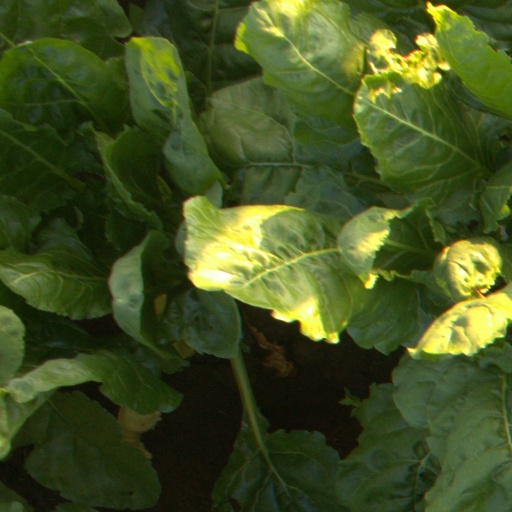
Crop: sugar beet